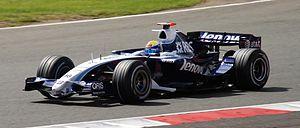
Le championnat du monde de Formule 1 2007 qui se déroule en 17 manches entre le 18 mars et le 21 octobre 2007, est remporté par le Finlandais Kimi Räikkönen sur Ferrari chez les pilotes et par la Scuderia Ferrari chez les constructeurs.